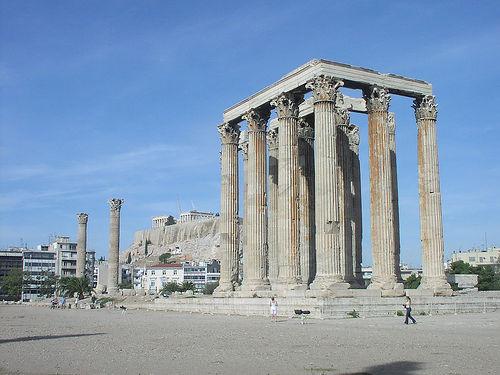
Weather: sun or clear